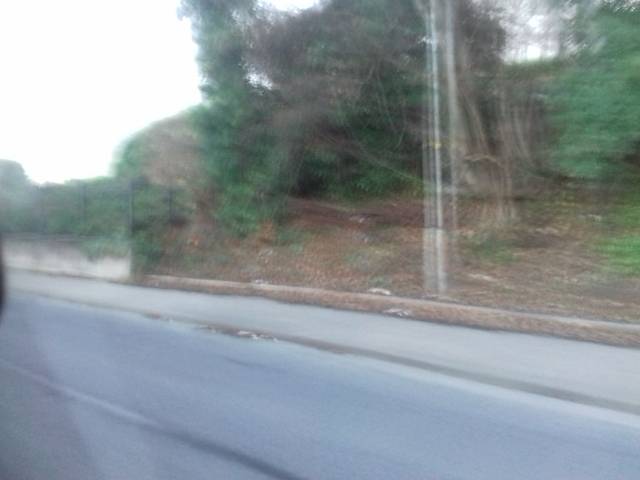
Region: Ireland
Coordinates: 53.378, -6.31